Mudanya

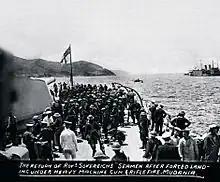
The return of HMS "Royal Sovereign"'s seaman after forced landing under heavy machine gun & rifle fire. (Mudanya, July 1920)

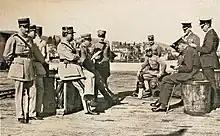
Allied Occupation Officers in Mudanya in 1922, French Naval Officers on the left and the British on the right.

The town was the signing place of the Armistice of Mudanya between Turkey, Italy, France and Britain on October 11, 1922, following the Turkish War of Independence.